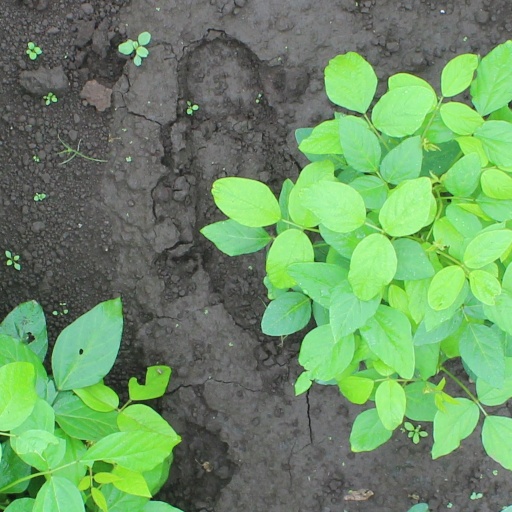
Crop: soybean